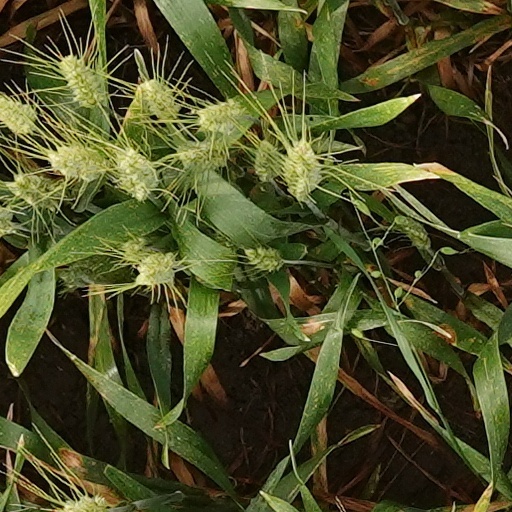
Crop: wheat